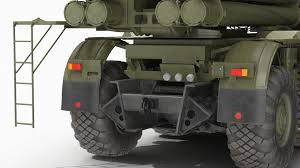
Label: Self Propelled Artillery